Wildlife of Zambia

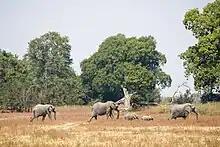
Upper Lupande Game Management Area (GMA)

The wildlife of Zambia refers to the natural flora and fauna of Zambia. This article provides an overview, and outline of the main wildlife areas or regions, and compact lists of animals focusing on prevalence and distribution in the country rather than on taxonomy. More specialized articles on particular groups are linked from here.